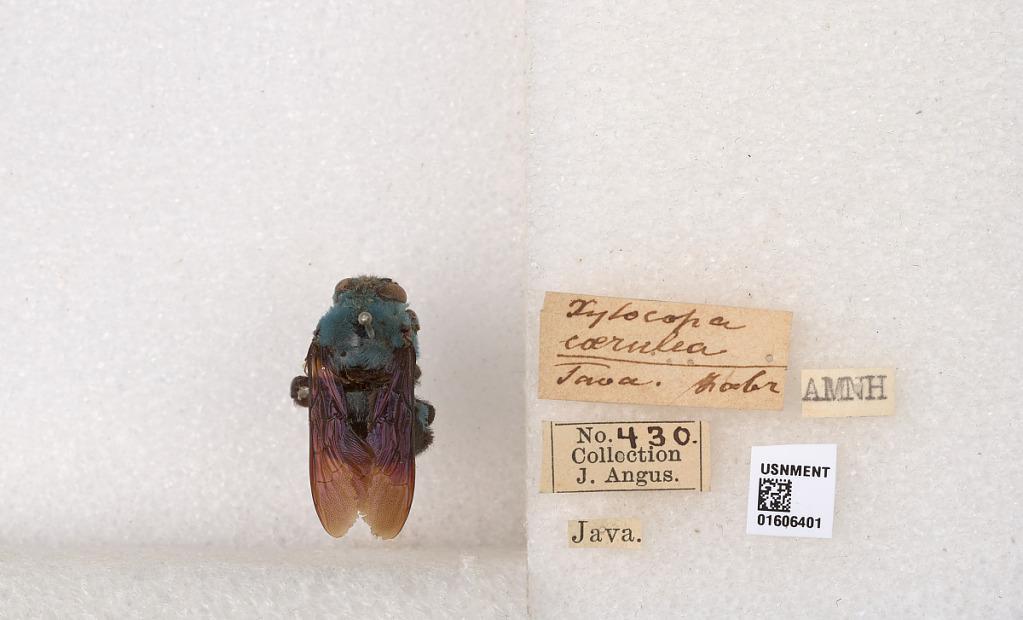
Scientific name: Xylocopa (Koptortosoma) caerulea (Fabricius)
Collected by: J. Angus
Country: Indonesia